Autonomous spaceport drone ship

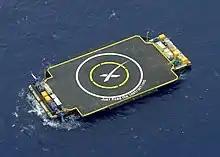
"Just Read the Instructions (I)"

SpaceX's first ASDS was named "Just Read the Instructions" (JRTI). Converted from the existing "Marmac 300" barge, JRTI served as a testbed for just two landing attempts, SpaceX CRS-5 and SpaceX CRS-6, the latter of which ended with the booster toppling over and exploding, damaging JRTI beyond repair on 14 April 2015.